Jonas Mekas Visual Arts Center

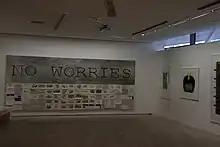
2012 exhibition at the Center

The Jonas Mekas Visual Arts Center is an avant-garde arts centre in Vilnius, Lithuania.